Lana Del Rey

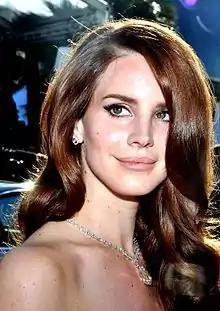
Del Rey attending the 2012 Cannes Film Festival

"Born to Die" was released worldwide on January 31, 2012, to commercial success, charting at number one in 11 countries and debuting at number two on the US "Billboard" 200 album chart, although critics at the time were divided. The same week, she announced she had bought back the rights to her 2010 debut album and had plans to re-release it in the summer of 2012 under Interscope Records and Polydor. Contrary to Del Rey's press statement, her previous record label and producer David Kahne have both stated that she bought the rights to the album when she and the label parted company, due to the offer of a new deal, in April 2010. "Born to Die" sold 3.4 million copies in 2012, making it the fifth-best-selling album of 2012. In the United States, "Born to Die" charted on the "Billboard" 200 well into 2012, lingering at number 76, after 36 weeks on the chart. As of February 3, 2024, "Born to Die" had spent 520 weeks (10 years) on the "Billboard 200", making Del Rey the second woman to reach this milestone, previously achieved only by Adele. "Billboard" credited the album as "one of the main catalysts for pop's mid-2010s shift from brash EDM to a moodier, hip-hop-inflected palette."